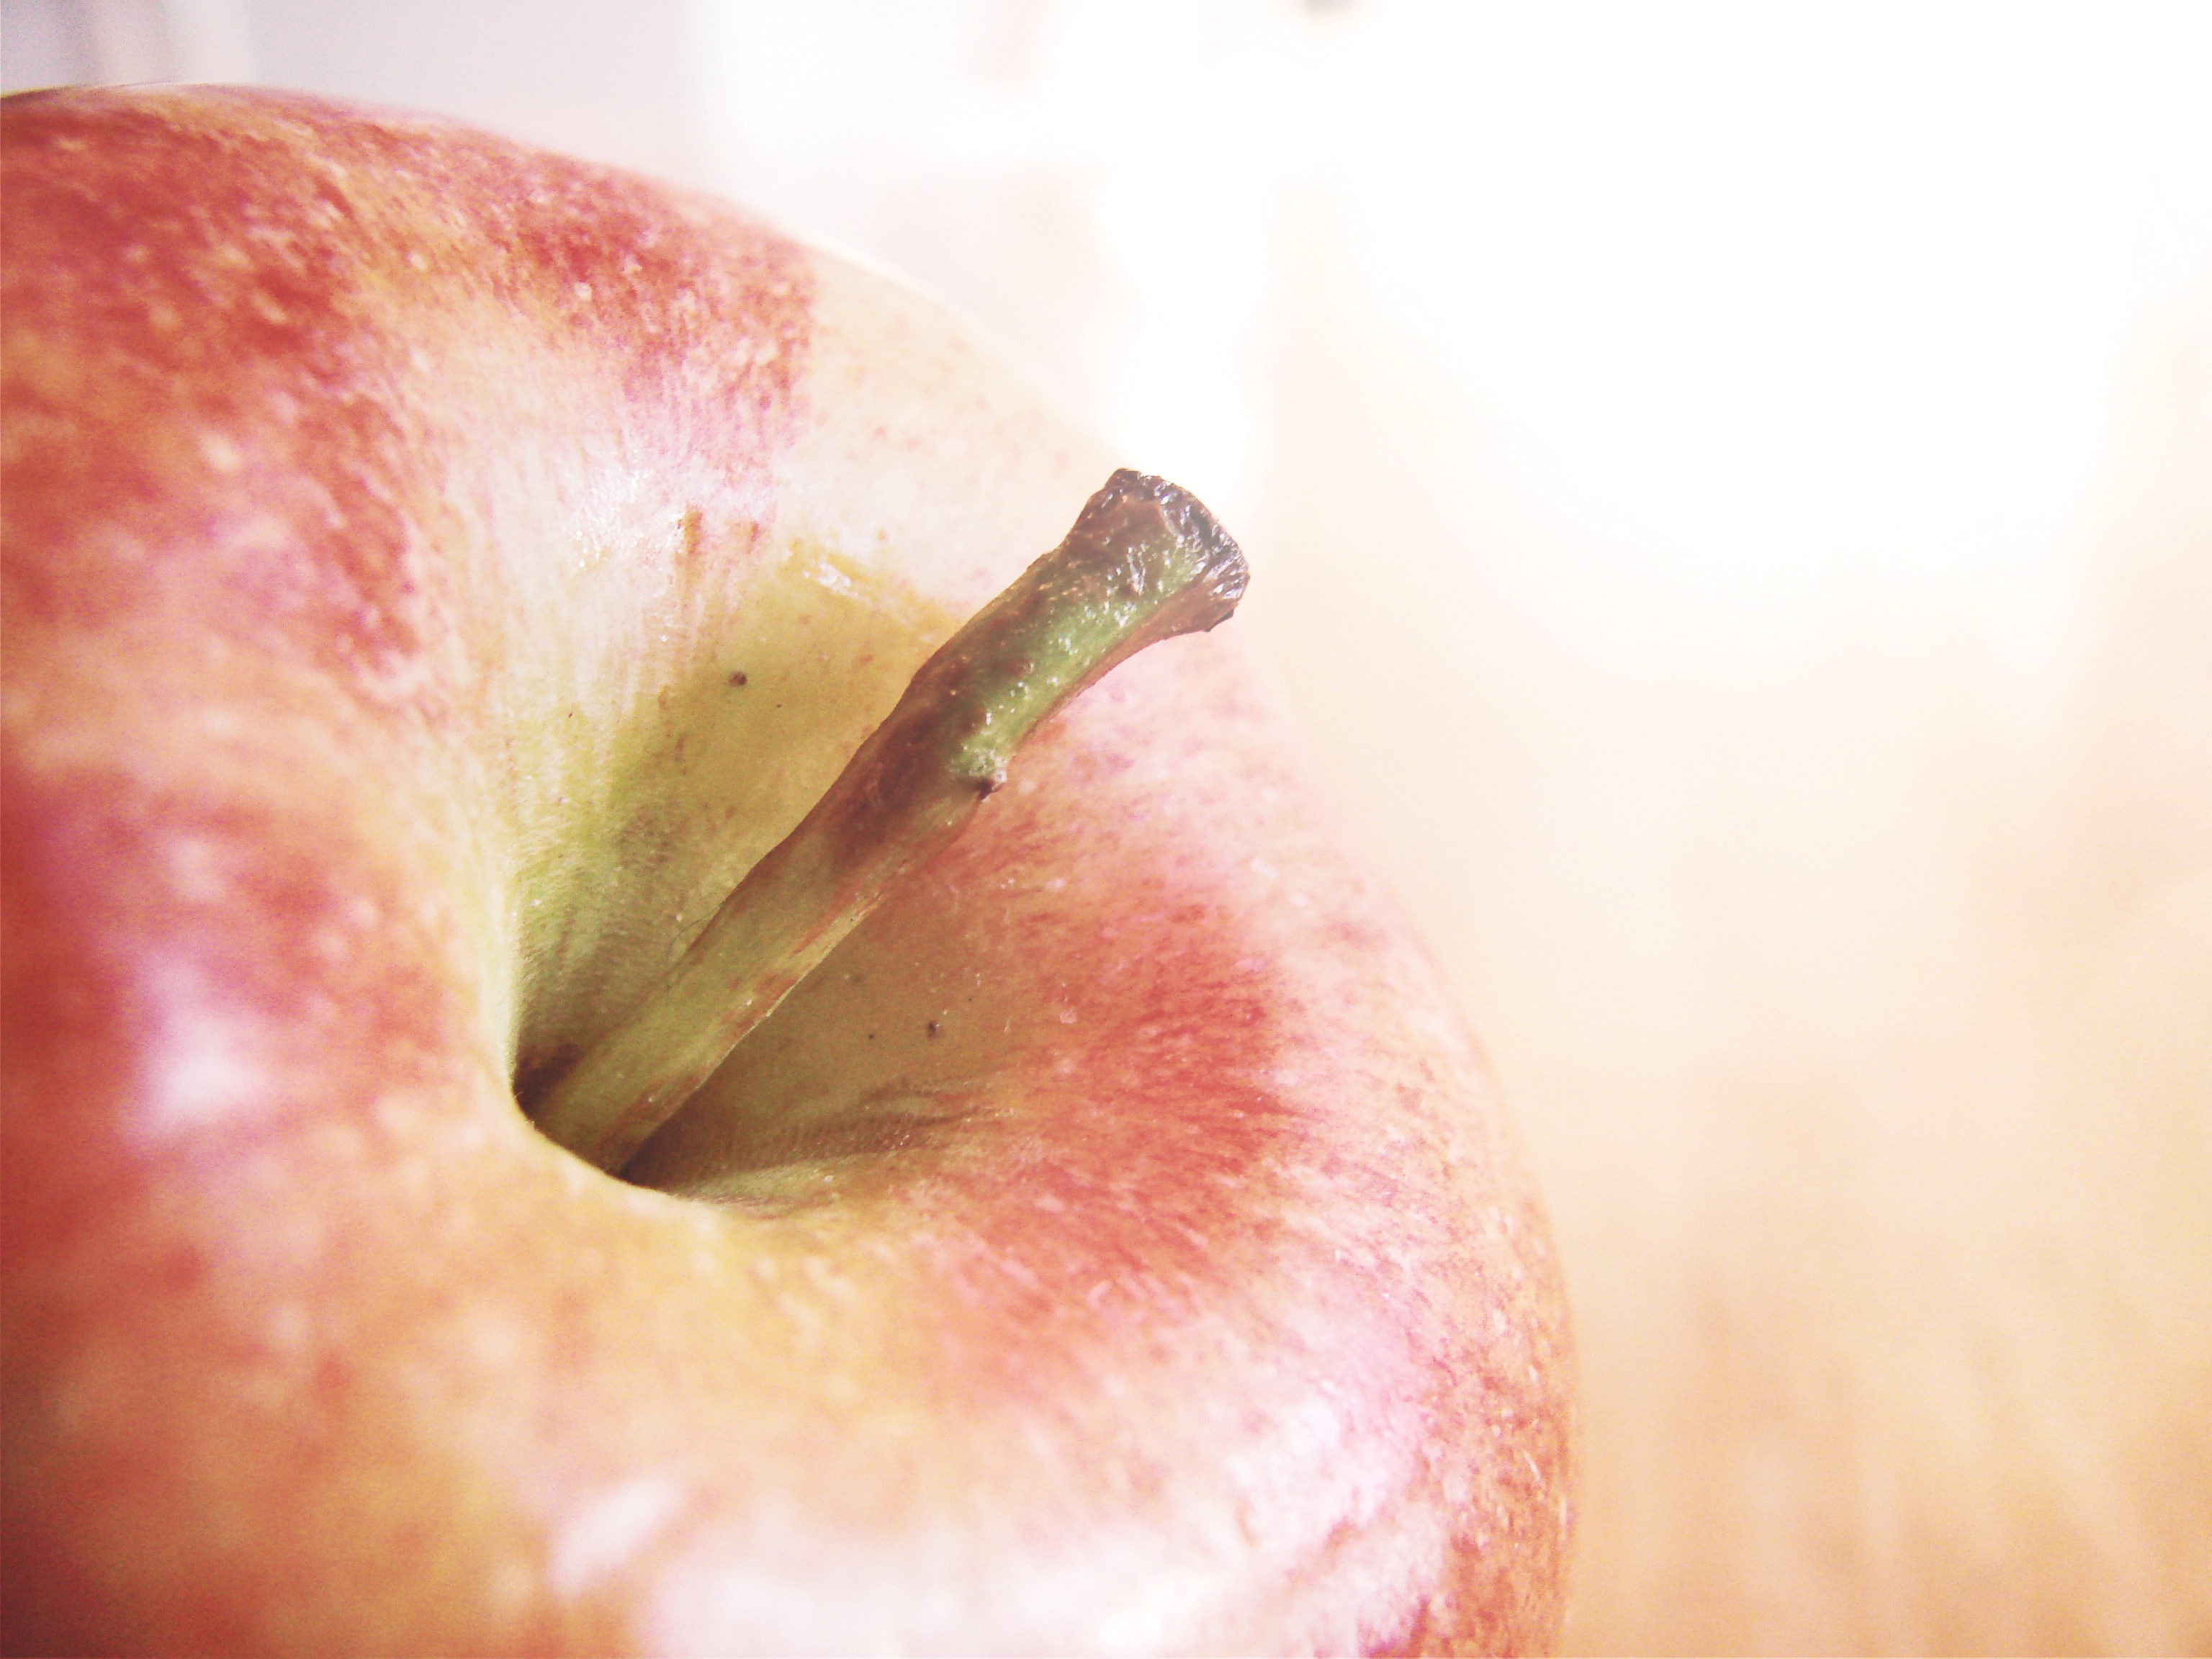
apple, plant, photography, fruit, flower, petal, food, produce, mouth, close up, human body, nose, eye, organ, macro photography, flowering plant, rose family, land plant